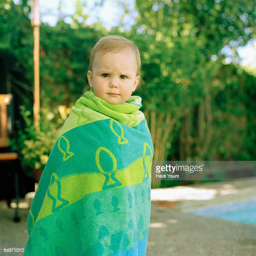
a child wrapped in a towel